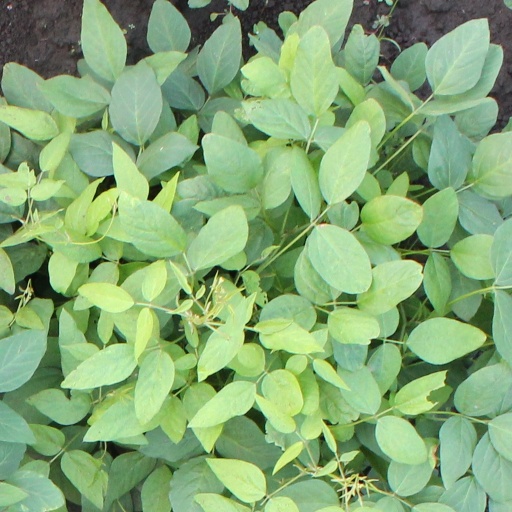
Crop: soybean